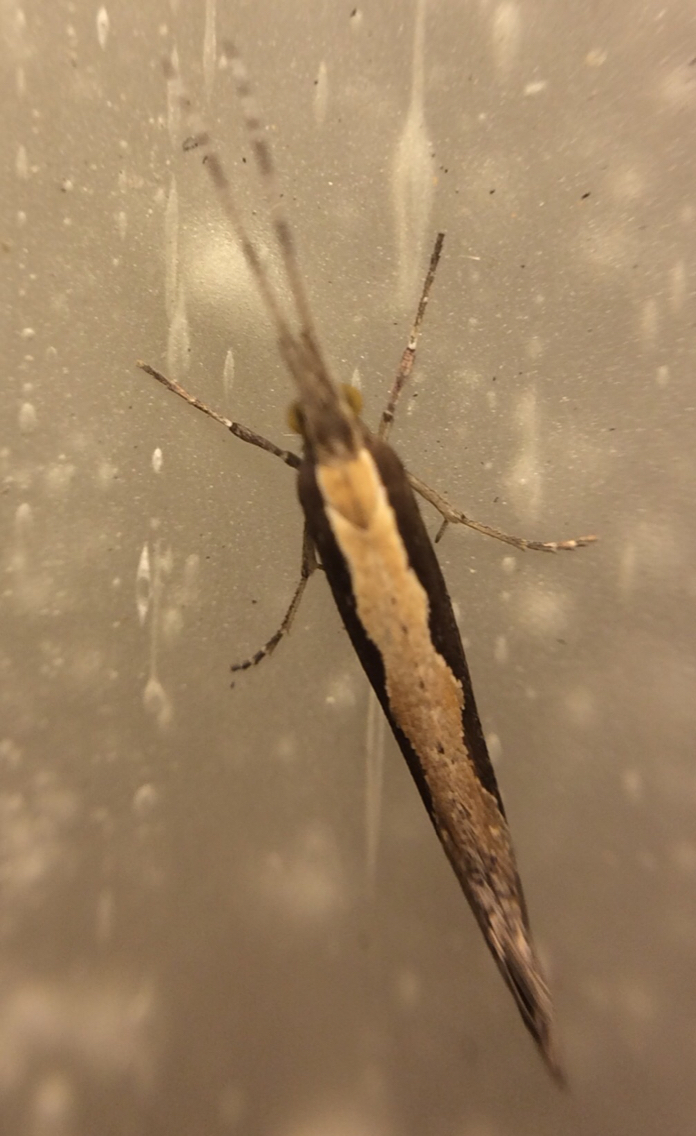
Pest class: diamondback_moth